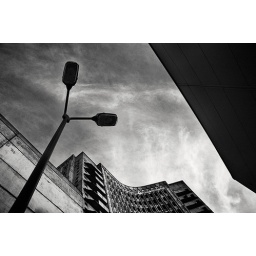
An ugly gray deserted building in my city.